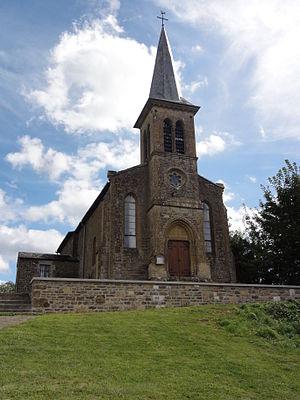
Étalle est une commune française située dans le département des Ardennes, en région Grand Est.